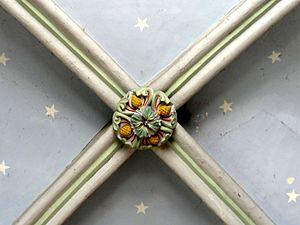
Croisillon sud, clé de voûte.
L'église Saint-Lucien de Montmille est une église catholique paroissiale située au hameau de Montmille, à Fouquenies, en France. Implantée au sommet d'une colline dominant la vallée du Thérain, le mont Mille, elle perpétue le souvenir du martyr de saint Lucien, patron du Beauvaisis, qui a été torturé par des soldats romains près de l'actuelle église car ne voulant pas renier son Dieu. Auparavant, ses deux disciples saint Maxien et saint Julien avaient été décapités à l'emplacement de la crypte de l'église, et ils ont été enterrés sur place, avant de rejoindre ultérieurement la sépulture de saint Lucien à l'abbaye Saint-Lucien de Beauvais. Des reliques restent néanmoins à Montmille, et un prieuré bénédictin est fondé au début du Xᵉ siècle au plus tard. En effet, la paroisse de Fouquenies est attestée depuis 922, et le prieur nomme à la cure, ce qui prouve l'antériorité du prieuré. Celui-ci ainsi que l'église de Montmille sont au titre de Saint-Maxien, et ce n'est qu'au XXᵉ siècle que ce vocable s'efface à la faveur de saint Lucien.